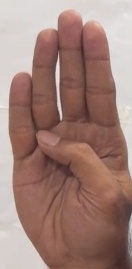
ASL sign: B